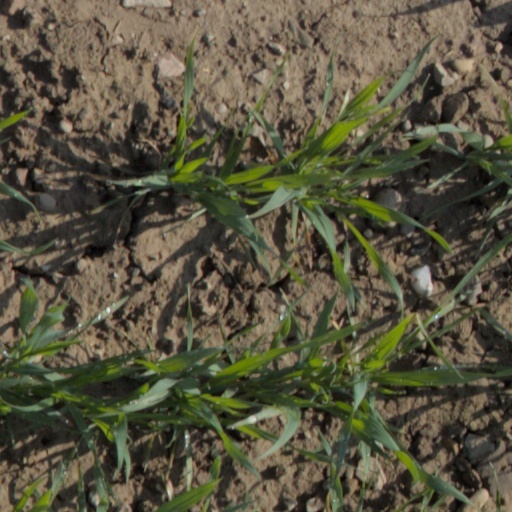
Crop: wheat